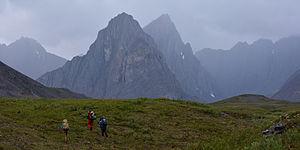
Le parc national et réserve des Gates of the Arctic est un parc naturel national situé en Alaska. Avec 34 297 km², soit près de trois fois la superficie de la région Île-de-France, ou encore plus vaste que la Belgique, c'est le second plus grand parc national des États-Unis. C'est également celui situé le plus au Nord, puisqu'il se trouve entièrement au-delà du Cercle Polaire Arctique.